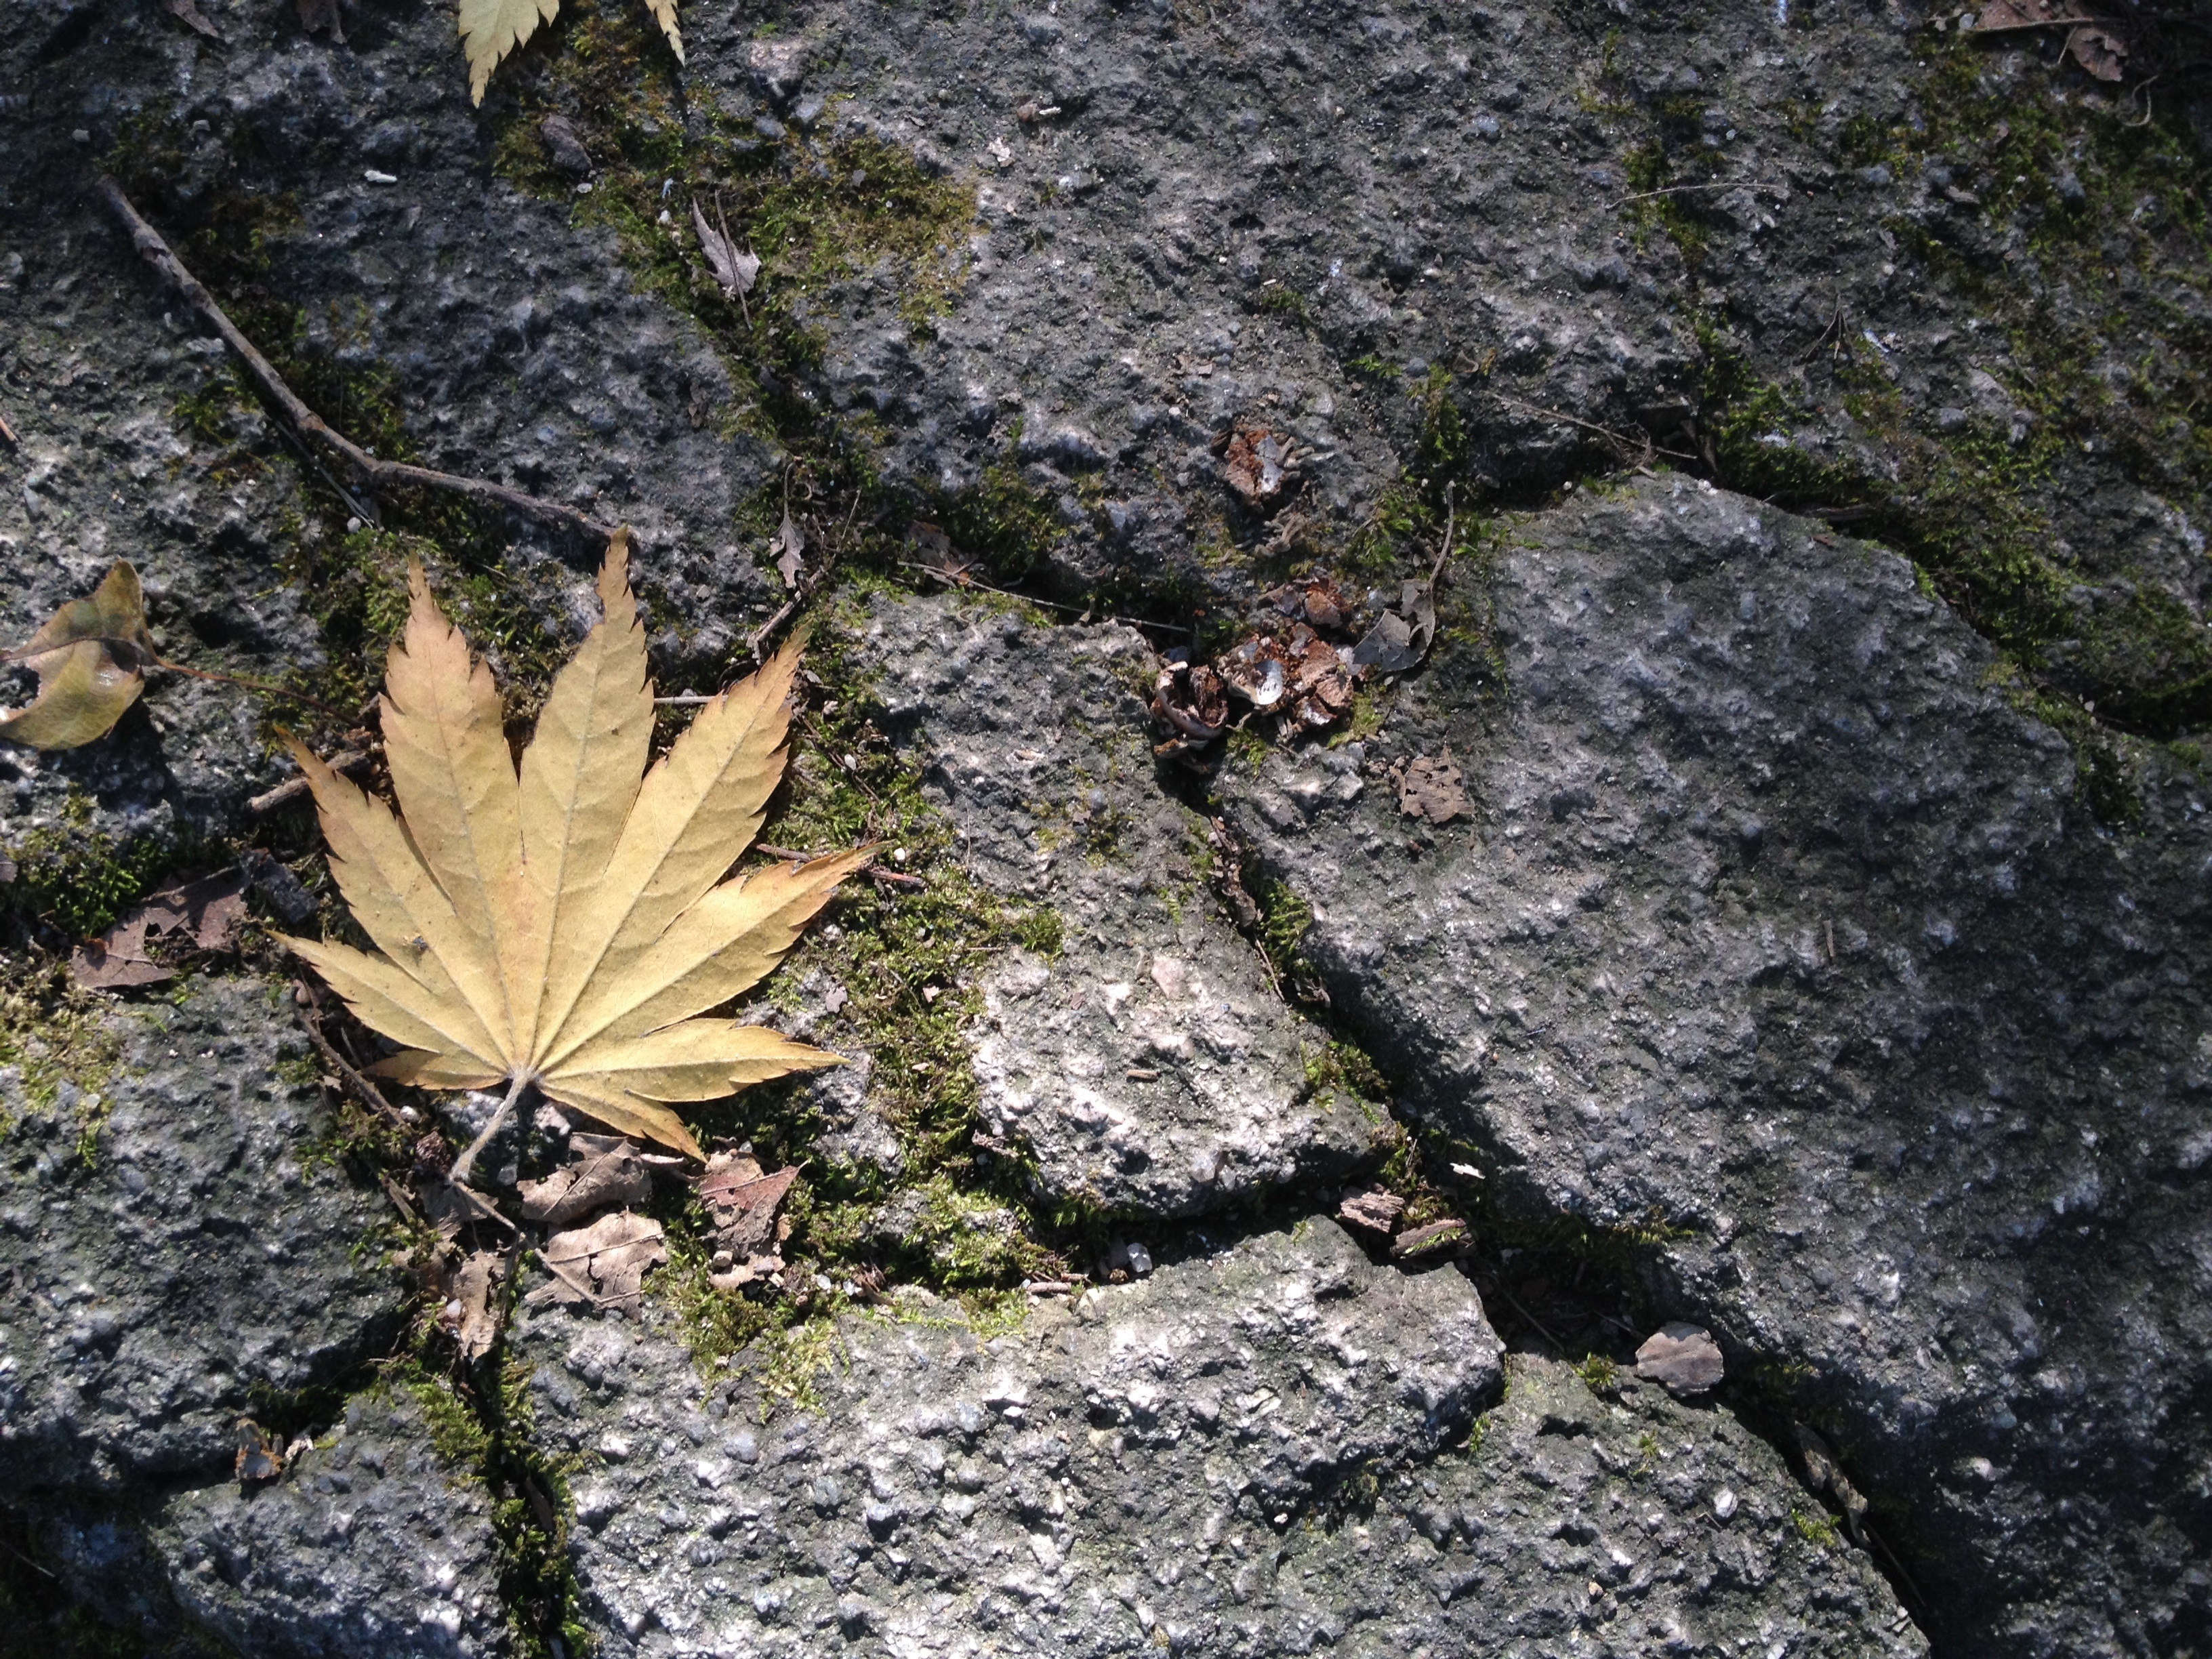
tree, nature, forest, rock, wilderness, plant, leaf, flower, trunk, autumn, soil, botany, flora, geology, deciduous, woodland, flowering plant, woody plant, land plant